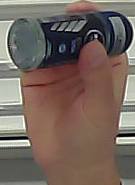
Product: nivea_rollon